Scythian clothing

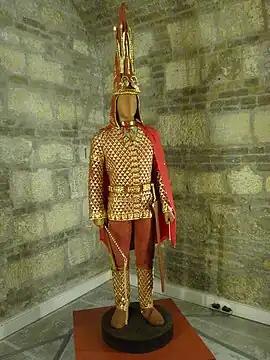
The "Armor of the Golden Man", a reconstructed suit of Scythian armor dating to the 3rd-4th Century BCE

As the Scythians grew in power and became better established in the 5th century BC, they began to increasingly establish permanent communities in their territory. This adoption of a more sedentary lifestyle allowed for advanced trade skills to form within Scythian society, such as tailoring. Depictions of later Scythian clothing show people wearing fur-lined jackets, simpler articles of clothing (consisting of a single cloth piece draped and pinned over the body), long robes, and a type of tunic with sewed sleeves. Remnants of cloth found in Scythian burial sites shows that Scythian tailors worked with wool, hemp, ramie, and various other fibers. Though the remains of looms have been found, it is debated how much of the cloth used by Scythians was produced domestically or imported. Embroidery is speculated to have been used to decorate robes and kaftans, as was fur trim. Art produced by peoples bordering the Black Sea, who often traded and warred with the Scythians, depicts some Scythian clothing as being designed with loose flaps able to move during horseback riding. Some aspects of Scythian clothing were heavily influenced by the culture of the peoples they bordered, traded with, or raided.